Aleksey Ryabinin

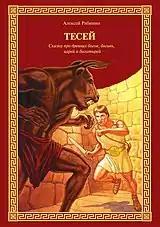
""Theseus" (A.Ryabinin)"

"Riddle of the Sphinx", "Theseus", "Apple of Discord". The books written on the plots of Ancient Greek mythology.